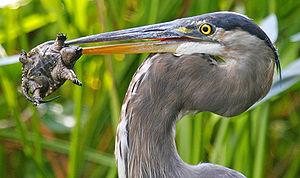
Le Grand Héron est une espèce d'oiseaux de la famille des ardéidés.
Les Tortues, ou Chéloniens, forment un ordre de reptiles dont la caractéristique est d'avoir une carapace. Il existe actuellement 343 espèces recensées possédant des caractéristiques diverses, mais toutes se distinguent des autres reptiles par une carapace qui est constituée d'un plastron au niveau du ventre et d'une dossière sur le dessus, reliés par deux ponts sur les côtés du corps. On les sépare traditionnellement en trois groupes : les tortues terrestres, les tortues aquatiques, ou tortues dulçaquicoles, et les tortues marines.